The First Time I Turned Twenty

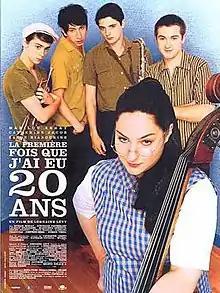
Theatrical release poster

The First Time I Turned Twenty (original title: La Première fois que j'ai eu 20 ans) is a 2004 French comedy film directed and written by Lorraine Lévy.